John Proctor House (Westford, Massachusetts)

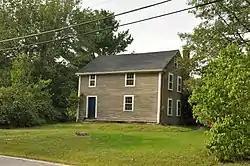

The John Proctor House is a historic house at 218 Concord Road in Westford, Massachusetts. It is one of the oldest houses in Westford. Its main block was probably built between 1720 and 1740 by John Proctor II, although deed evidence surrounding the house's construction is scanty. The main house is a two-story timber-frame structure with an asymmetrical facade, somewhat resembling a typical First Period half house (a two-story single-chamber block with a chimney on one side), although the chimney was removed in the 19th century. Most of the building's interior finishes date to the 1820s or 1830s. A two-story bay was added to the house's west side between 1830 and 1850, and a real ell added c. 1900.